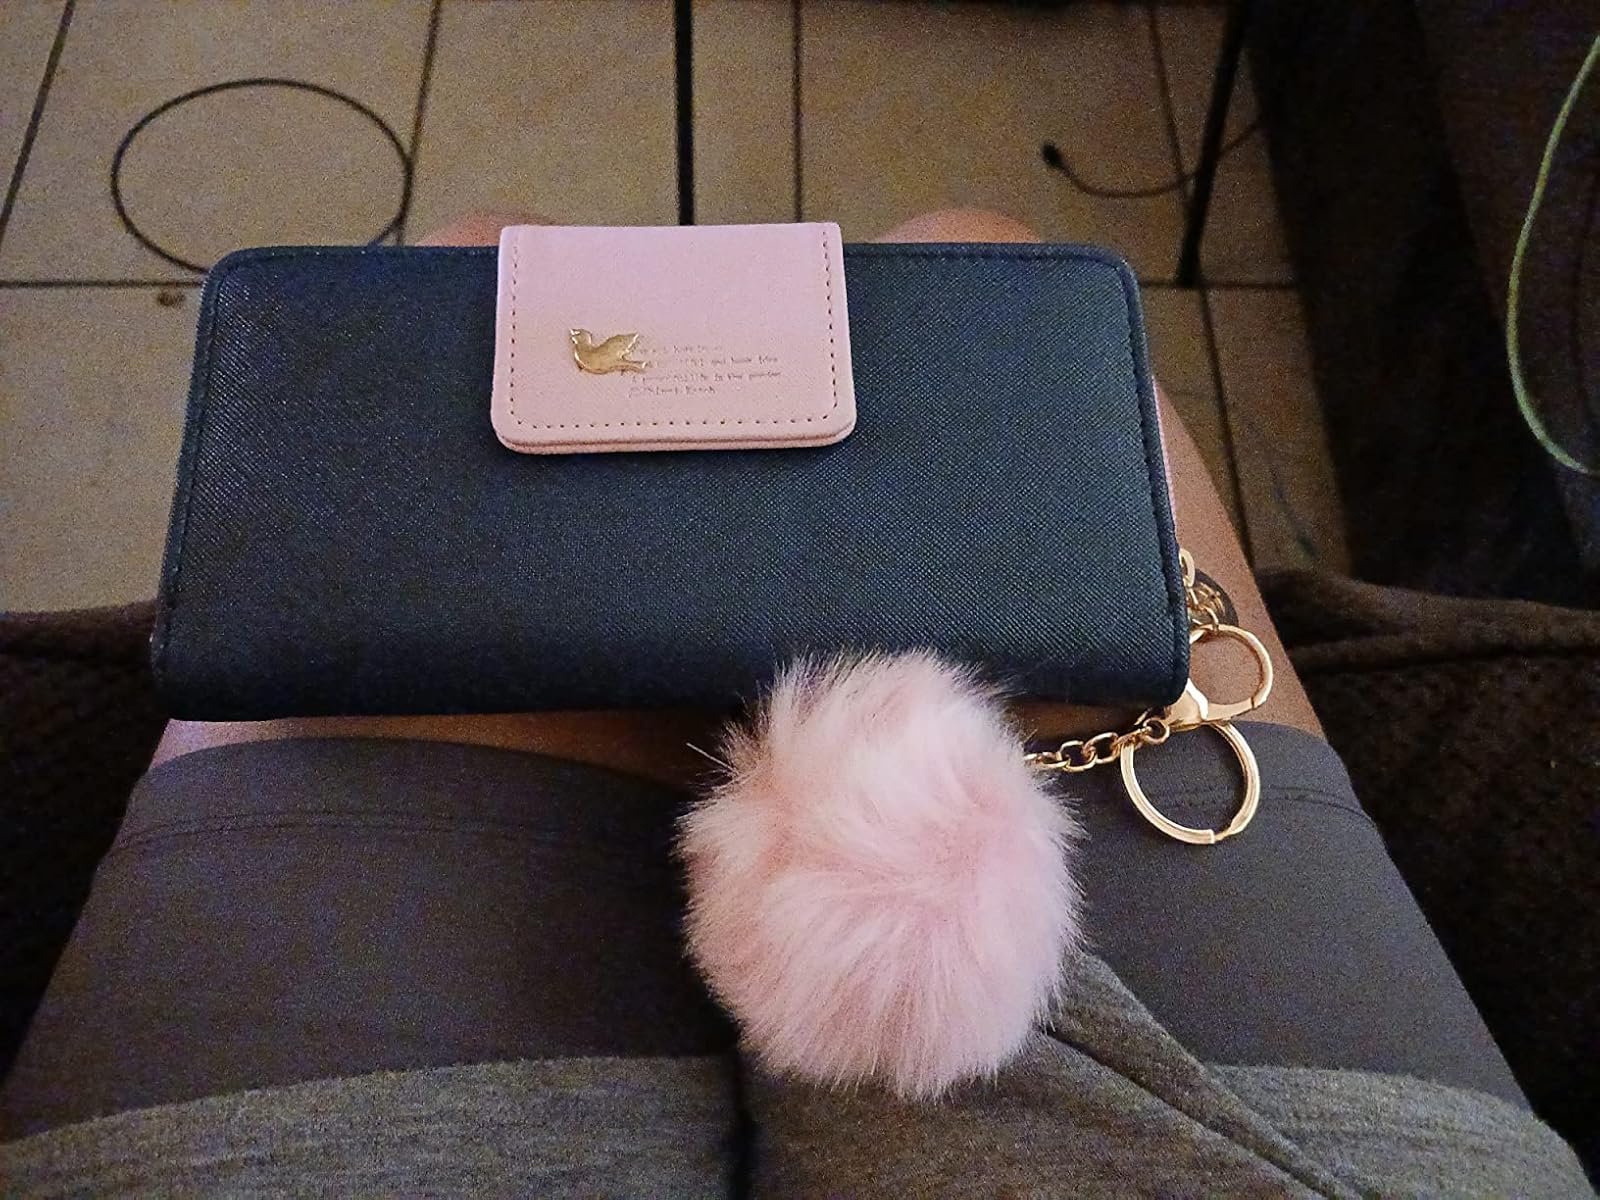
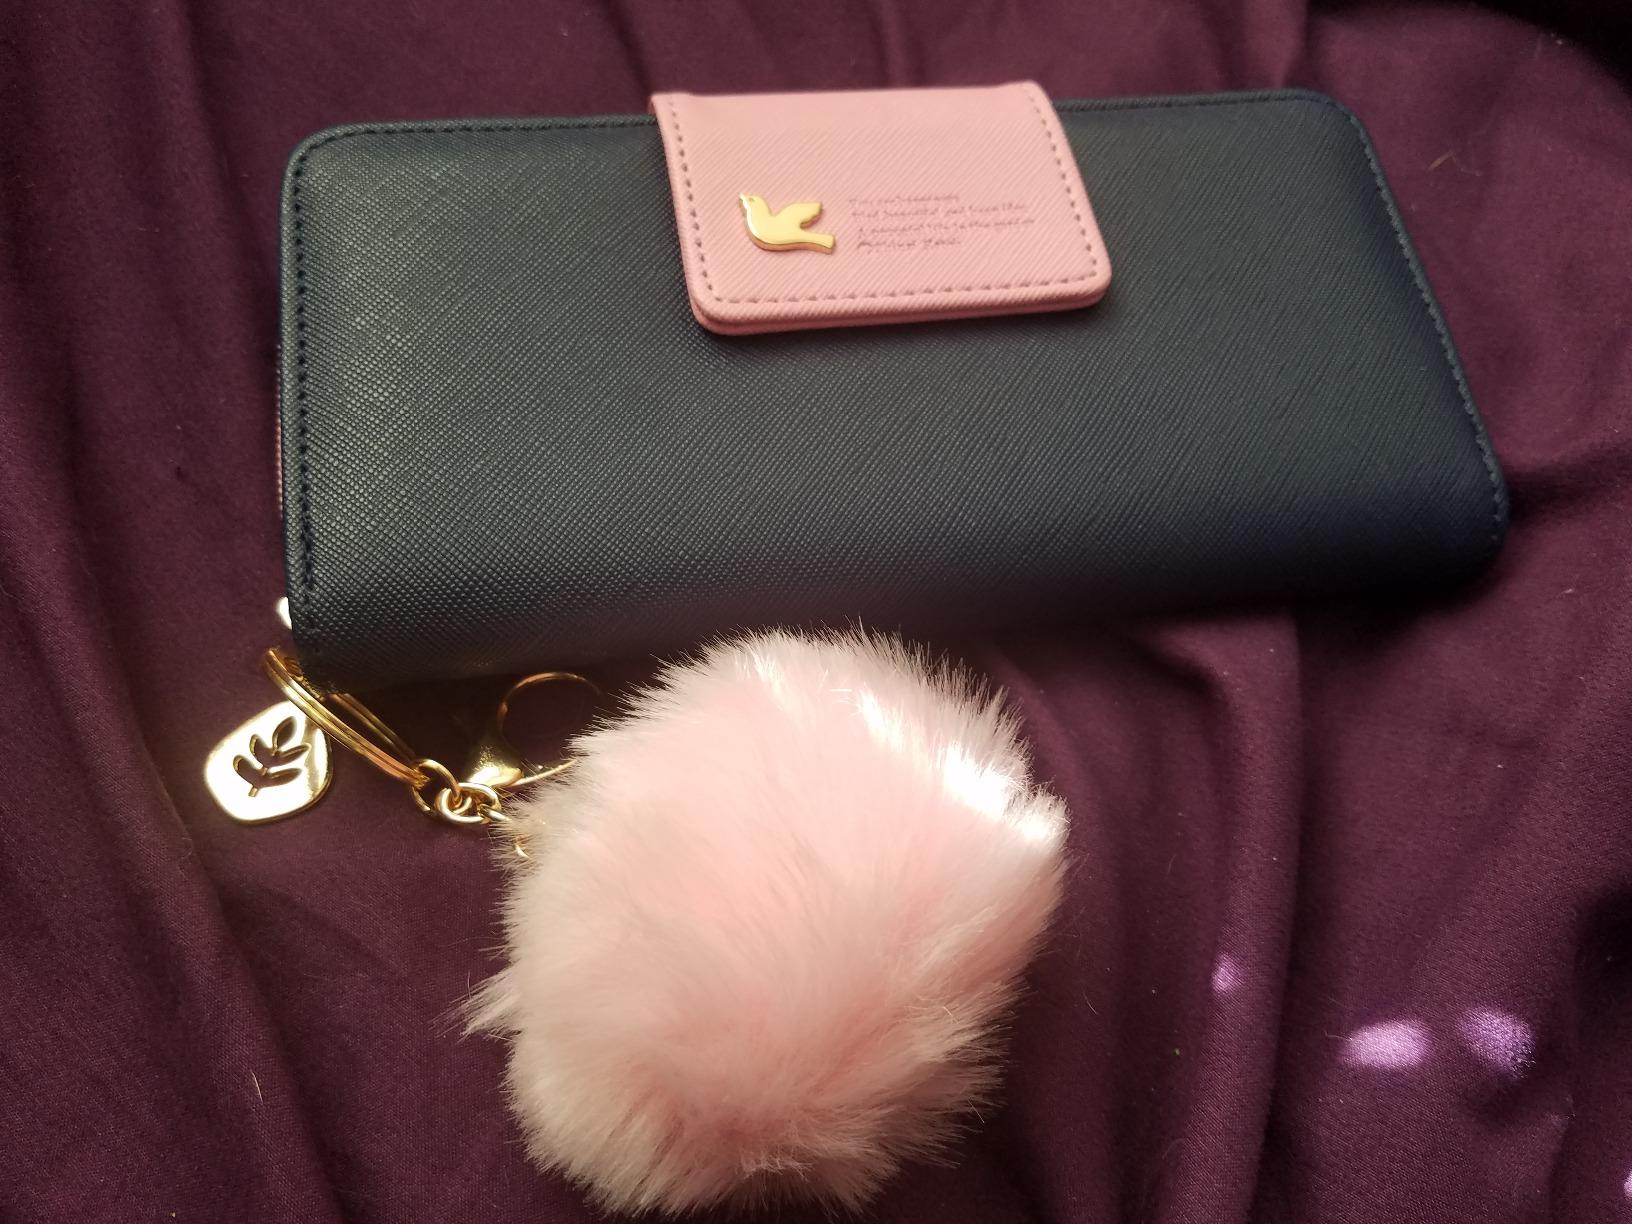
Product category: accessories_handbag
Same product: yes